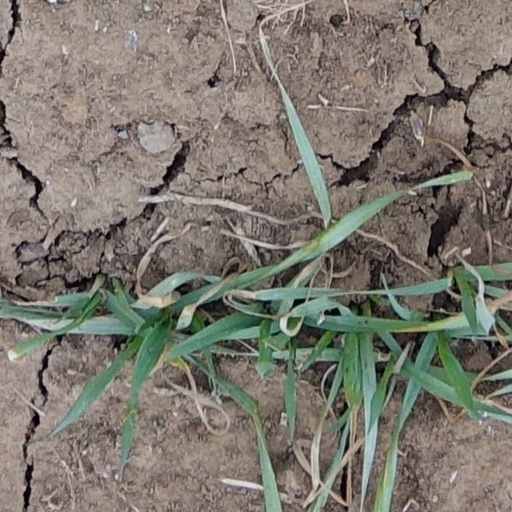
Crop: wheat